Legal positivism

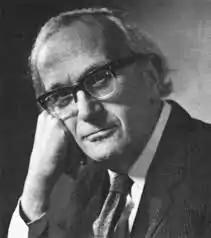
H. L. A. Hart

The British legal positivism hitherto mentioned was founded on empiricism; by contrast, legal positivism was founded on the transcendental idealism of the German philosopher Immanuel Kant. Whereas British legal positivists regard law as distinct from morals, their Germanic counterparts regard law as separate from both fact and morals. A proponent of Germanic legal positivism is Hans Kelsen, whose thesis of legal positivism is explained by Suri Ratnapala, who writes: